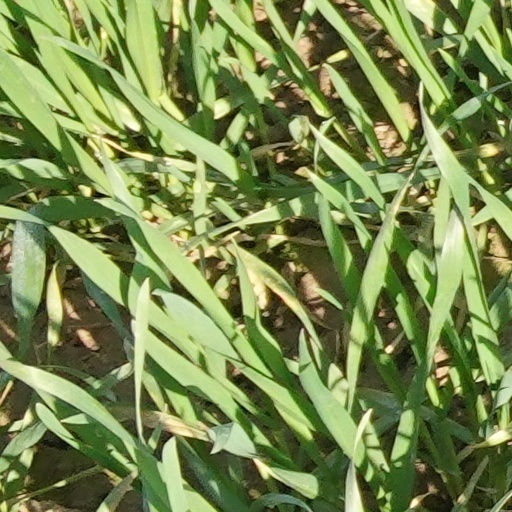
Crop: wheat